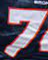
Number: 7